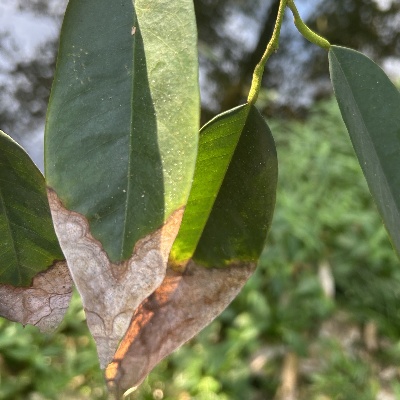
Label: Leaf_Colletotrichum